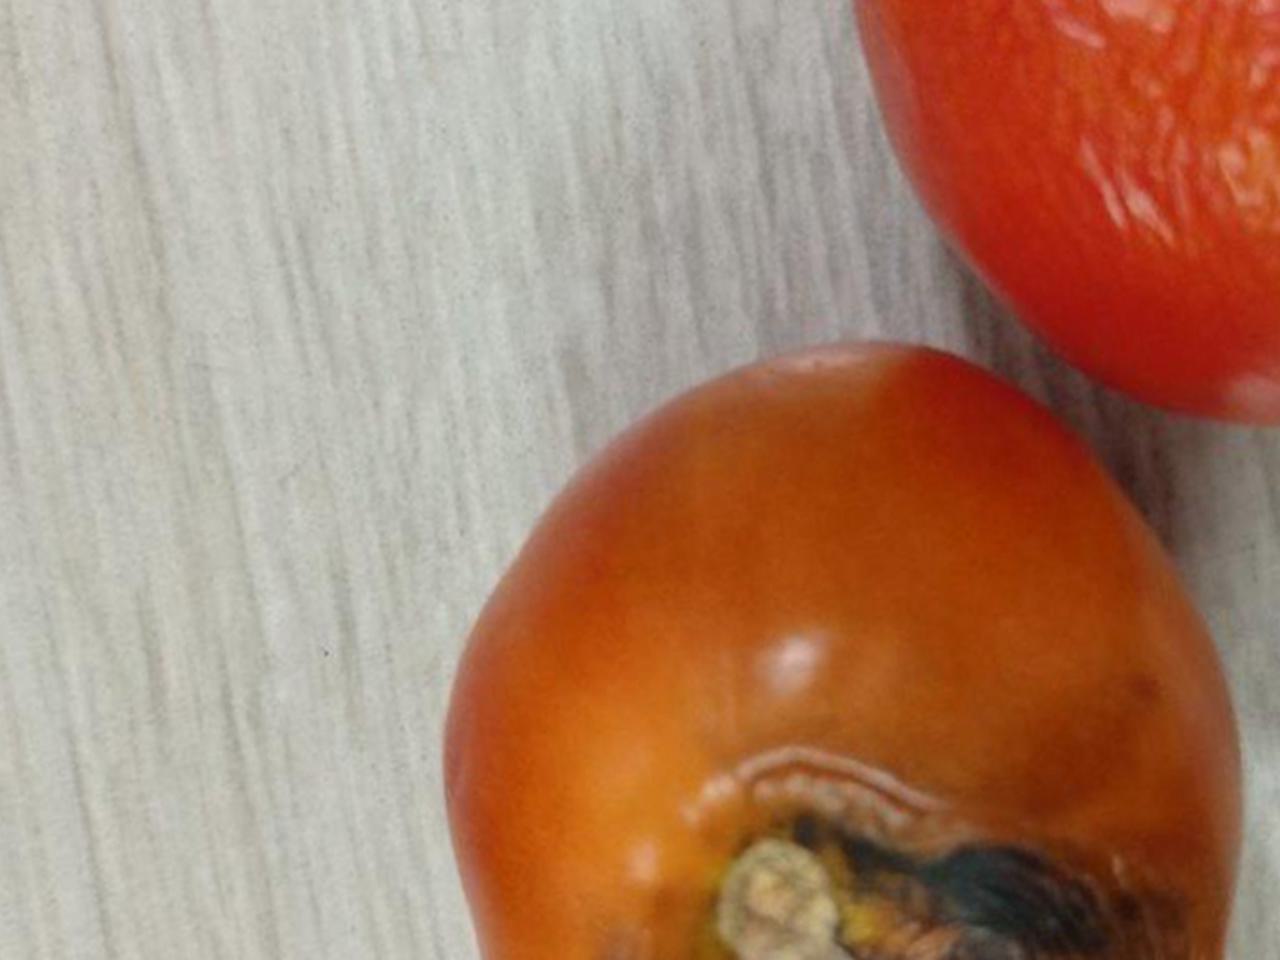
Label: Rotten